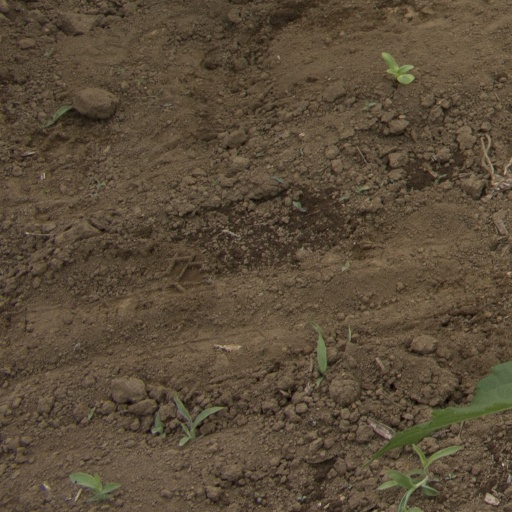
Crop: Jerusalem artichoke